Leon M. Lederman

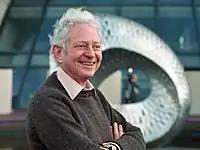
Lederman in May 2007

Lederman's best friend during his college years, Martin J. Klein, convinced him of "the splendors of physics during a long evening over many beers". He was known for his sense of humor in the physics community. On August 26, 2008, Lederman was video-recorded by a science focused organization called ScienCentral, on the street in New York City, answering questions from passersby. He answered questions such as "What is the strong force?" and "What happened before the Big Bang?".